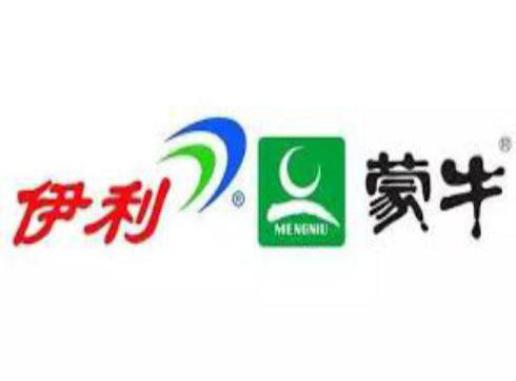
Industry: Food